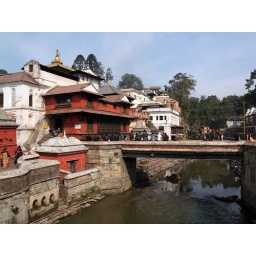
Foot bridge over the holy river Bagmati beside Pashupatinath temple.